Roan (horse)

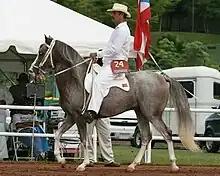
A Paso Fino with both roan and sabino patterning: The white at the end of the tail indicates gray, as well.

Roaning is also associated with some of the sabino white spotting patterns. Many patterns in many breeds are called "sabino", and these patterns usually feature irregular, rough-edged patches of white that originate from the lower legs, face, and ventral midline. The borders of these white patches can be heavily roaned, and some sabinos can be mistaken for roans. The roaning of sabinos originates in a white patch, and the roaning is uneven.